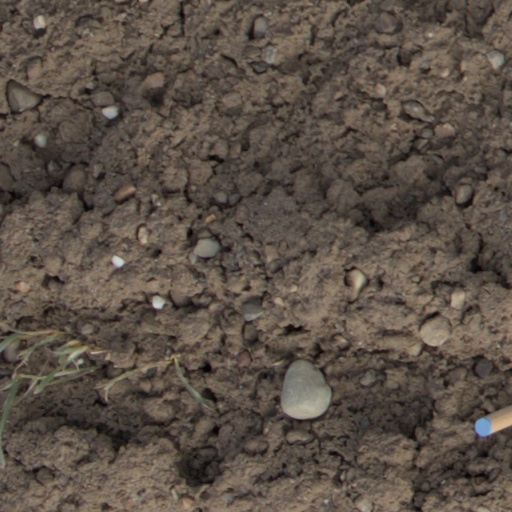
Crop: wheat